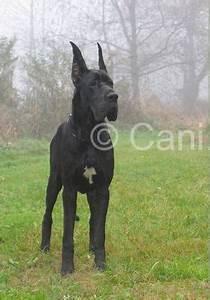
dog